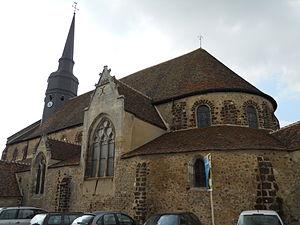
fr:Église Saint-Georges de Dangeau, (Classé, 1959) This building is indexed in the Base Mérimée, a database of architectural heritage maintained by the French Ministry of Culture,